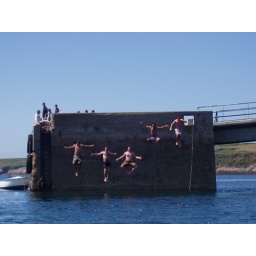
The gang jumping off the wall in ushant, from left - Me, Ed, Tom, Jez, James